United States Southern Command

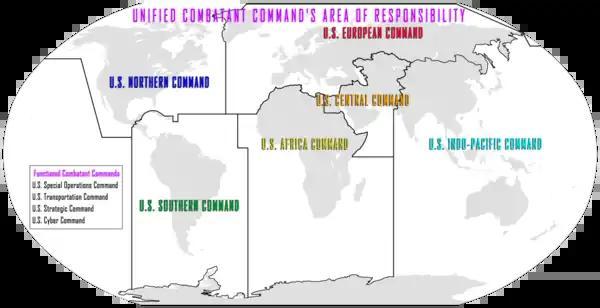
In this map, SOUTHCOM Area of Responsibility is shown in green letters

The United States Southern Command (USSOUTHCOM), located in Doral in Greater Miami, Florida, is one of the eleven unified combatant commands in the United States Department of Defense. It is responsible for providing contingency planning, operations, and security cooperation for Central and South America, the Caribbean (except U.S. commonwealths, territories, and possessions), their territorial waters, and for the force protection of U.S. military resources at these locations. USSOUTHCOM is also responsible for ensuring the defense of the Panama Canal and the canal area.